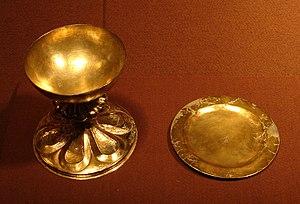
La messe est une cérémonie chrétienne au cours de laquelle le ou les prêtres officiants célèbrent l’eucharistie, actualisation de l'unique sacrifice rédempteur de Jésus-Christ. Dans les traditions catholiques et orthodoxes, elle constitue le point culminant de la liturgie chrétienne, tandis que les protestants mettent l'accent sur la prédication.
La patène, est une petite assiette, généralement en métal doré, sur laquelle repose le pain qui va être consacré par le prêtre au moment de la consécration, lors d'une cérémonie eucharistique. Cet objet liturgique du christianisme est lié de par sa fonction au calice sur lequel il repose hors du moment de la consécration proprement dite. Dans les Églises d'Orient, on l'appelle discos.